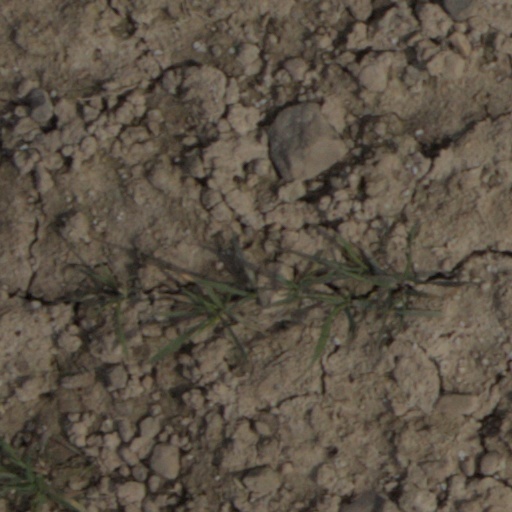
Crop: wheat